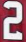
Number: 2